Gurn

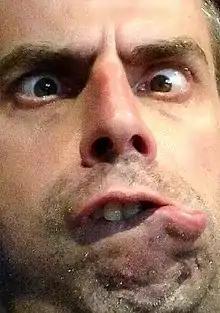
A typical gurn

A gurn or chuck is a distorted facial expression and a verb to describe the action. A typical gurn involves projecting the lower jaw as far forward and up as possible and covering the upper lip with the lower lip.